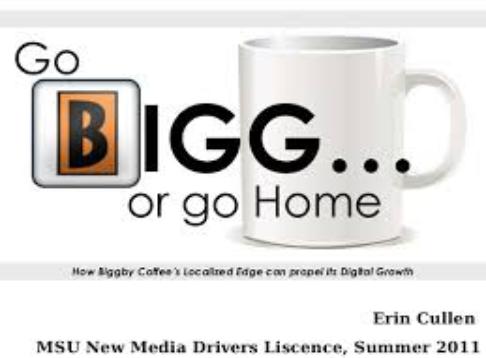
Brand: Biggby Coffee
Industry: Food